Franklin County Courthouse (Illinois)

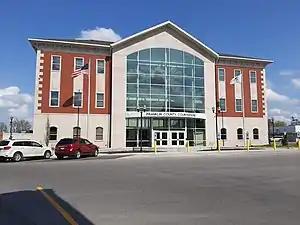
The courthouse on its opening day

The Franklin County Courthouse is a government building located in Benton, Illinois. It took 620 days to complete from start to finish, costing around $13 million for the courthouse itself. A nearby government building also saw renovations so it could house the courtrooms and the Circuit Clerk's office while the courthouse was under construction. That brought the total cost to around $18 million.